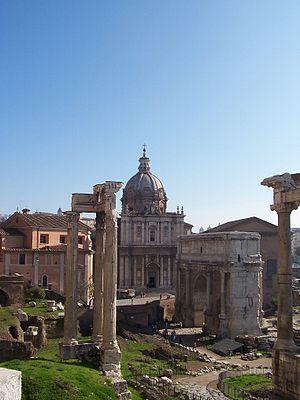
L’église Santi Luca e Martina est une église baroque de Rome, située sur le Forum Romain.
Martine est une vierge martyre, ayant vécu au IIIᵉ siècle, considérée comme sainte dans l'Église catholique et orthodoxe et patronne de Rome.